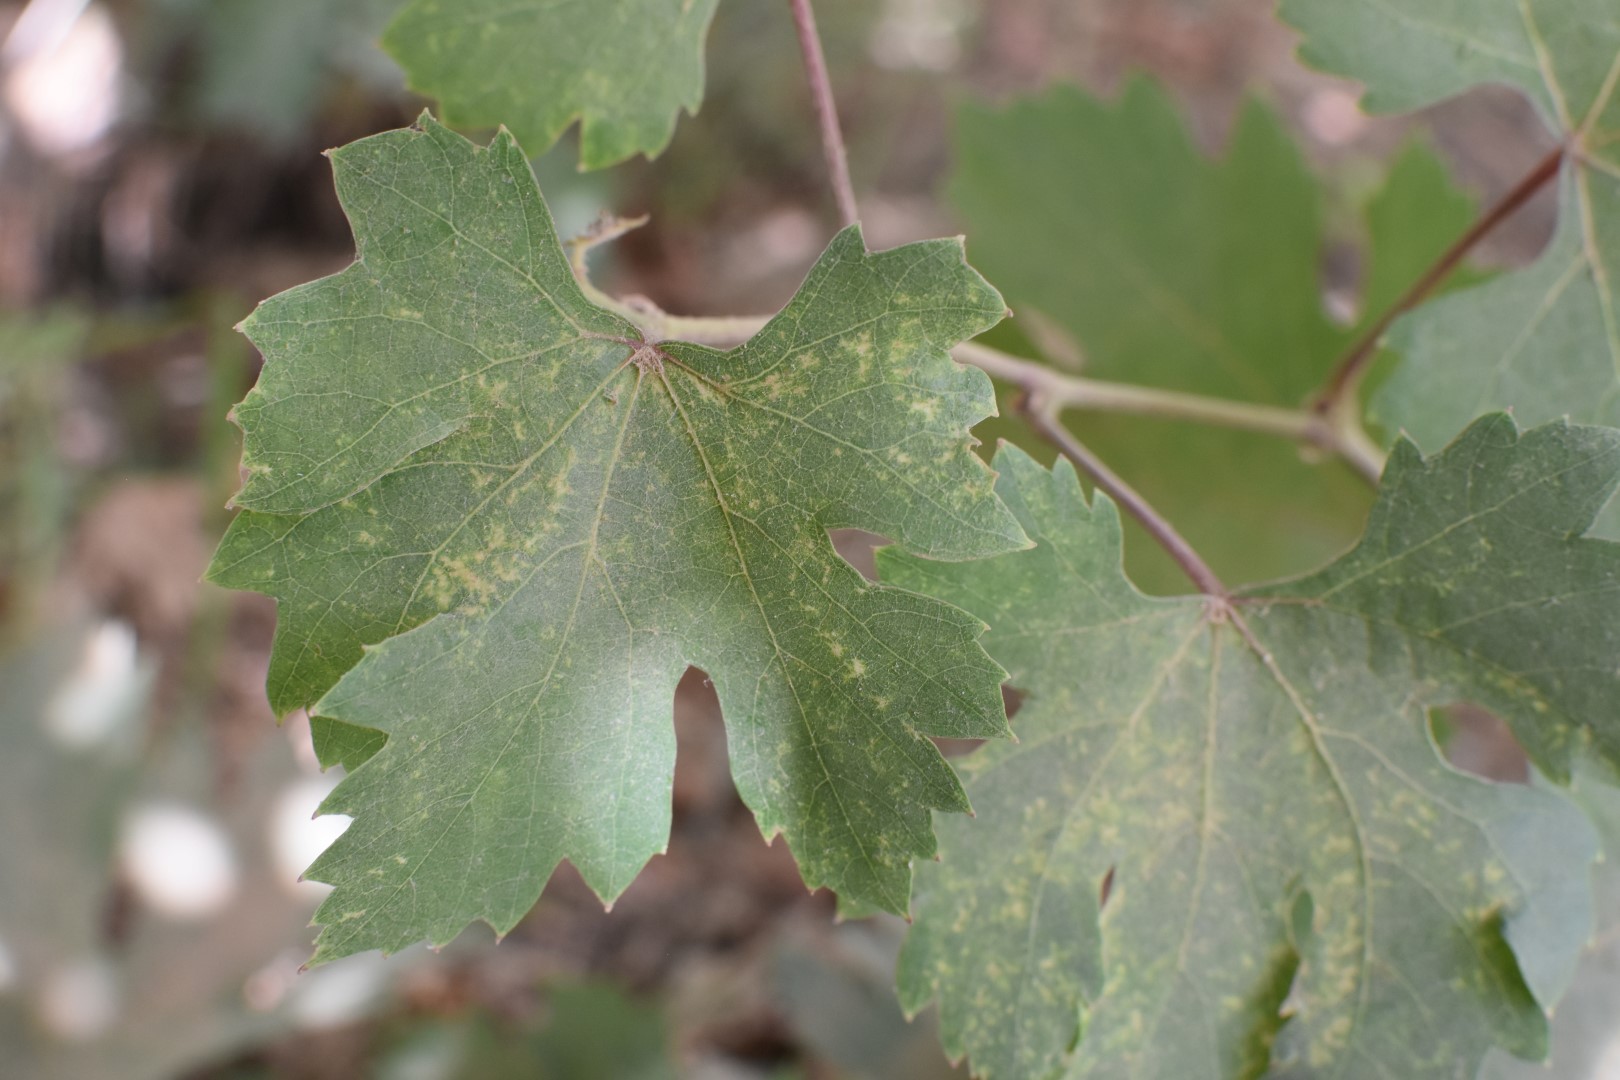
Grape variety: Riasi